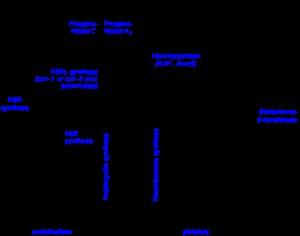
Le leucotriène D₄ est un composé biochimique de la famille des leucotriènes. Il dérive du leucotriène C₄ par élimination d'une molécule d'acide glutamique et est un intermédiaire à faible durée de vie dans la production de leucotriène E₄.
Le leucotriène B₄ est un leucotriène impliqué dans l'inflammation. Il est produit à partir du leucotriène A₄ par la leucotriène A₄ hydrolase dans les leucocytes en réponse aux médiateurs inflammatoires et est capable de provoquer l'activation des leucocytes sur l'endothélium. C'est également un puissant chimioattractant pour les neutrophiles susceptible de provoquer la formation de dérivés réactifs de l'oxygène et la libération de lysosomes par ces cellules.
Le leucotriène A₄ est un leucotriène dérivé de l'acide arachidonique par l'intermédiaire de l'acide 5-hydroxyperoxyeicosatétraénoïque. Il est converti en leucotriène B₄ par la leucotriène A₄ hydrolase.